Kellen Winslow

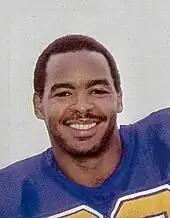
Winslow 1982

Winslow is widely recognized as one of the best to play his position, and credited with revolutionizing the usage of tight ends in the NFL. Tight ends prior to Winslow were primarily blockers who lined up next to an offensive lineman and ran short to medium routes; Winslow said upon being drafted, "I can get just as deep as wide receivers and just as fast," and Coryell quickly identified him as someone who could line up as a wide receiver on some plays and a tight end on others. As his career progressed, the Chargers would use Winslow unpredictably in a number of positions over the course of a game, including flanker, split end, slotback, H-back, wingback or conventional tight end. He might start the play in a three point blocking stance or a two point receiver's stance, or be put in motion so he would not be jammed at the line.